One Week (1920 film)

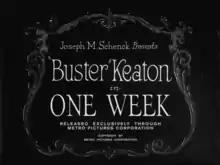
Buster Keaton One Week title card

The story involves a newlywed couple who receive a kit house as a wedding gift. The instructions describe how to construct the house by assembling materials in numbered packing crates. A rejected suitor secretly renumbers packing crates, and the result is a lopsided structure with revolving walls, kitchen fixtures on the exterior, and upper-floor doors that open onto thin air. During a housewarming party on Friday the 13th, a storm spins the house and its occupants around like a merry-go-round.